Joya no Kane

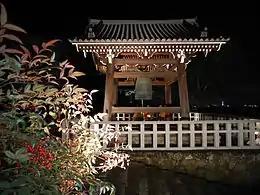

Before ringing the bell, participants place their hands in gassho while facing the bell.